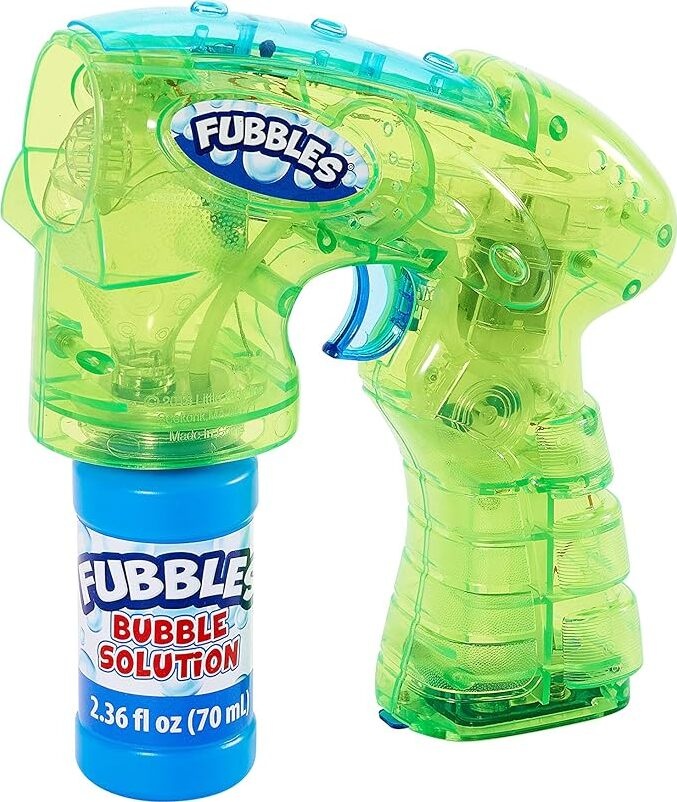
Fubbles Light Up Bubble Blaster (Assorted Colors)
Perfectly sized for little hands to hold, just screw the bubble bottle onto the front of the blaster then squeeze the trigger to light up and blow streams of bubbles! 2 toys in 1: Lights up and blows streams of bubbles! Includes 2.36 fl. oz. of bubbles. Requires 3 “AAA” battery, not included.
Brand: Little Kids
Category: Toys & Games > Toys > Activity Toys > Bubble Blowing Toys > Bubble Guns